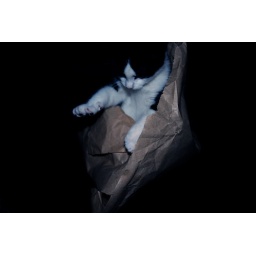
cat in the bag 11